Landkreuzer P. 1500 Monster

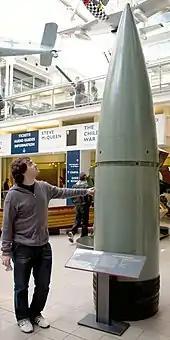
An 800 mm shell which would supposedly have been used. Man for scale

On 23 June 1942, the German Ministry of Armaments proposed a 1,000-tonne tank—the "Landkreuzer P. 1000 Ratte". Adolf Hitler expressed interest in the project and the go-ahead was granted. This "land cruiser” would have been a self-propelled platform for the 800 mm Dora/Schwerer Gustav K (E) gun artillery piece also made by Krupp—the heaviest artillery weapon ever constructed by shell weight and total gun weight, and the largest rifled cannon by calibre.